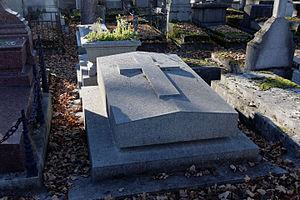
Hubert Rohault de Fleury, né le 26 décembre 1828 à Paris et mort le 11 octobre 1910 à Sceaux, est un peintre du XIXᵉ et un des deux initiateurs du projet de la Basilique du Sacré-Cœur de Montmartre à Paris.